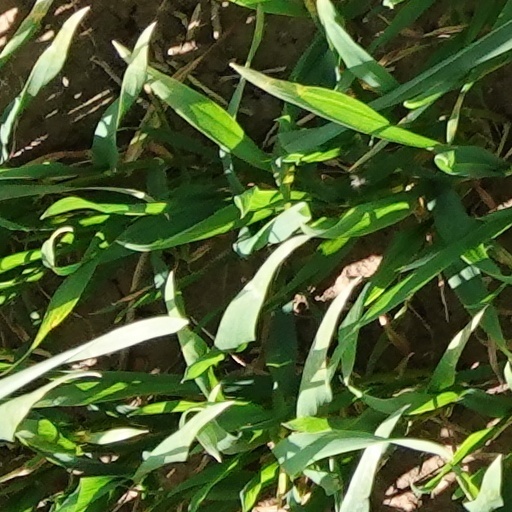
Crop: wheat